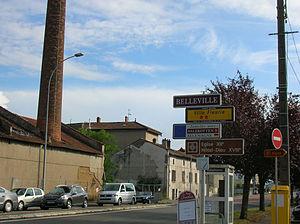
Panneaux Belleville (Rhône)
Belleville est une ancienne commune française, située dans le département du Rhône en région Auvergne-Rhône-Alpes.